J. J. Matijevic

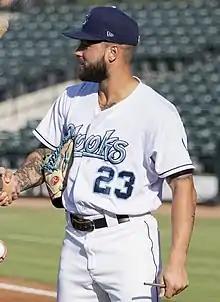
Matijevic with the Corpus Christi Hooks in 2019

Joseph John Matijevic (born November 14, 1995) is an American professional baseball first baseman for the Tigres de Quintana Roo of the Mexican League. He has previously played in Major League Baseball (MLB) for the Houston Astros.